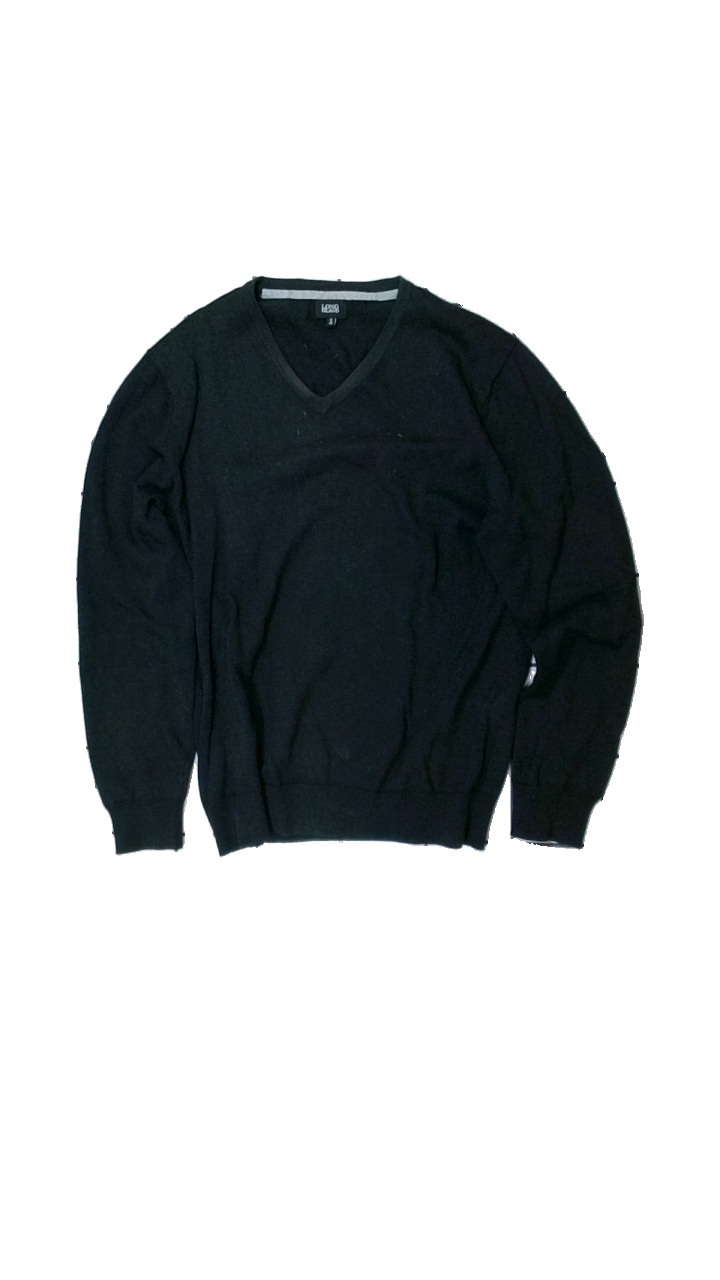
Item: Sweater (Men)
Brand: Long Island
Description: grå tröja
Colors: Grey
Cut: V-collar
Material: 100% bomull
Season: Winter
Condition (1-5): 2
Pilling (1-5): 3
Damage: sliten krage
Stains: Major
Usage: Export
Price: <50